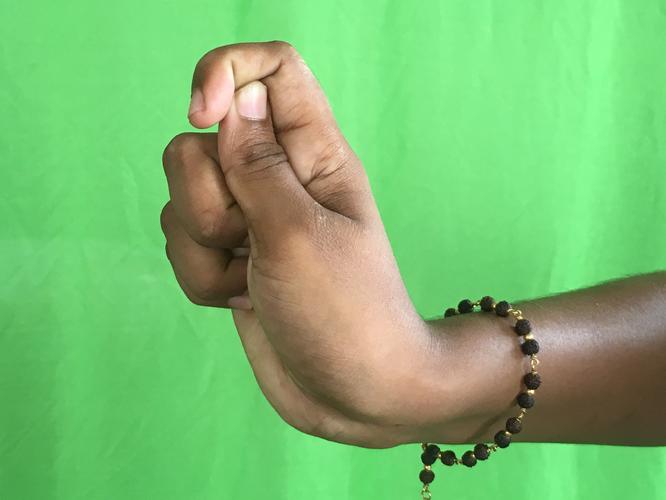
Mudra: Kapith
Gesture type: single_hand